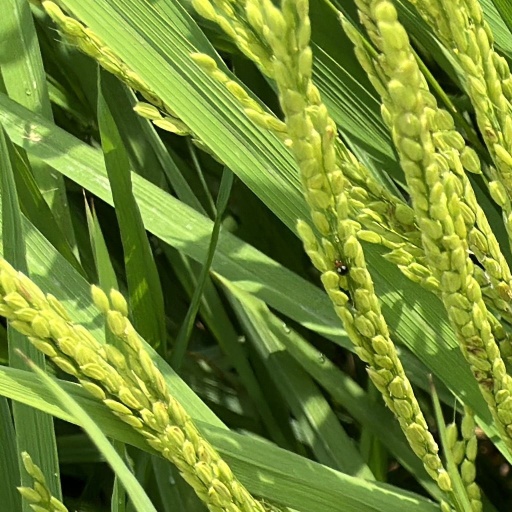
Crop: rice